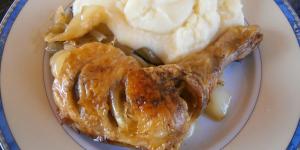
piernas de pollo al horno con cebolla